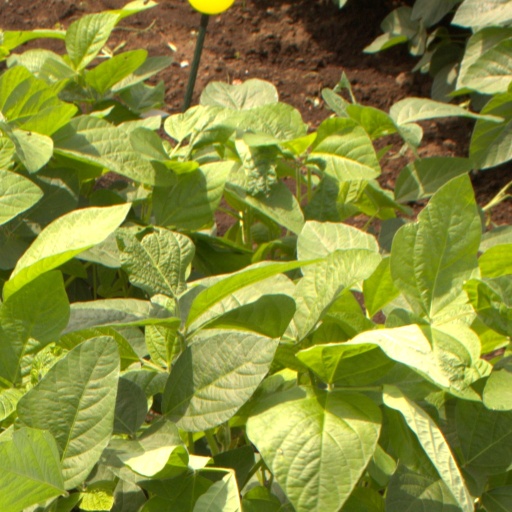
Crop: soybean